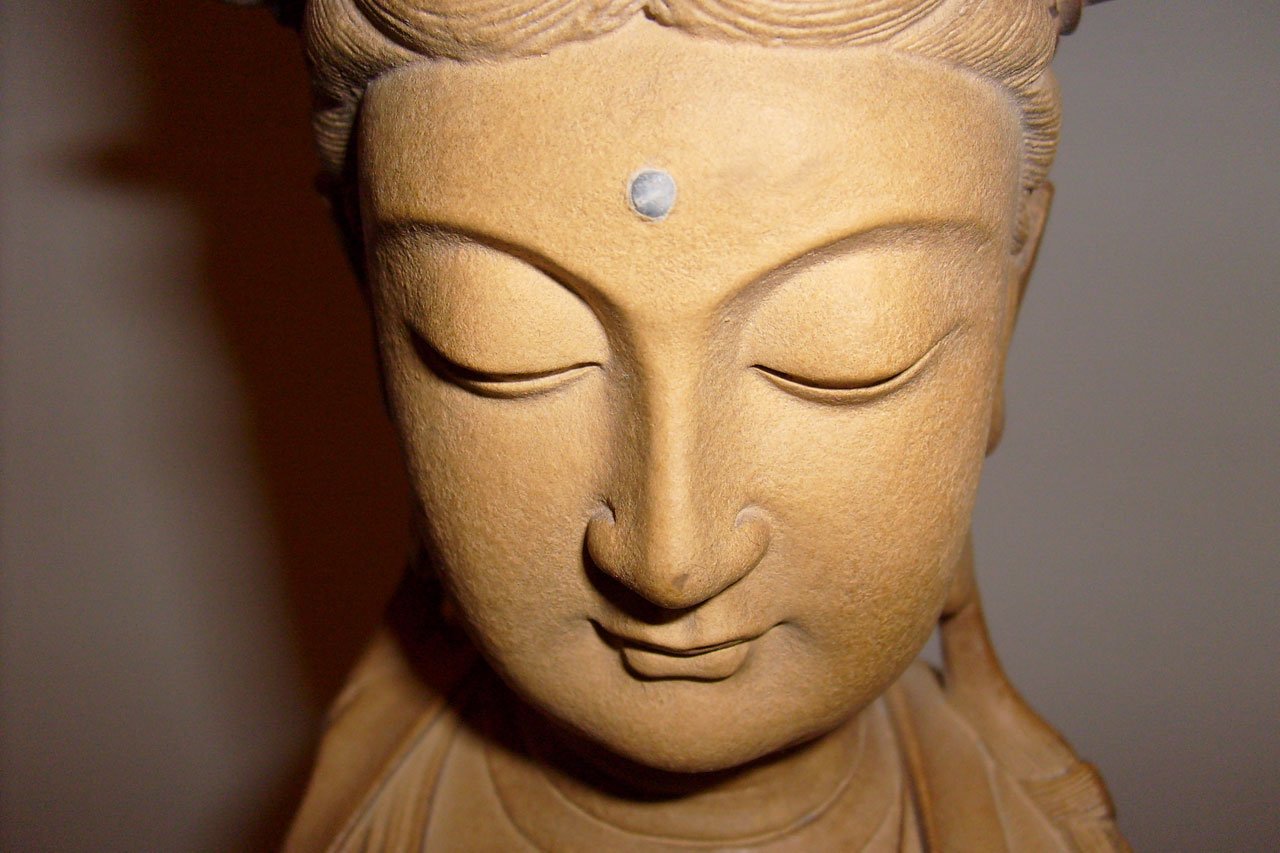
monument, statue, clothing, terracotta, close up, face, sculpture, nose, art, figure, temple, head, skin, clay, carving, costume, indian, god, gautama buddha, ancient history